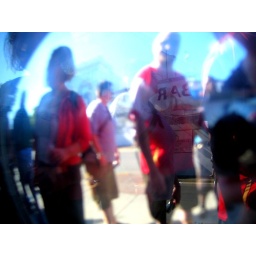
i took it in a round mirror across the street from sloppy joe's. you can see the bar reflected in it.